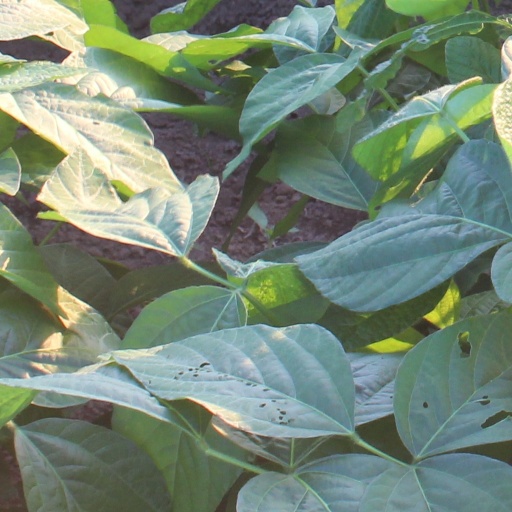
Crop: soybean